Guadalupe Mountains National Park

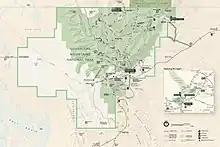
Park map (click map to enlarge)

The Guadalupe Mountains give their name to the Guadalupian series in the Permian period. The International Commission on Stratigraphy estimates the mountain range's age at 272–260 Mya. The mountains have had a tumultuous history for thousands of years. Archaeological evidence shows that people have lived there for over 10,000 years in and among the many caves and alcoves. Hunter-gatherers followed large game and collected edible vegetation, as evidenced by the discovery of projectile points, baskets, pottery and rock art.